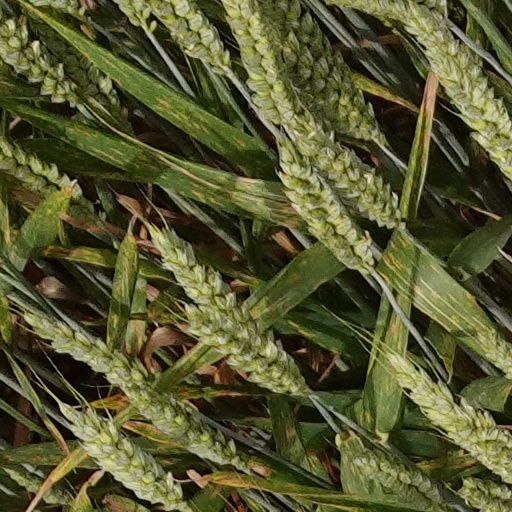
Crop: wheat